Bloodstock Open Air

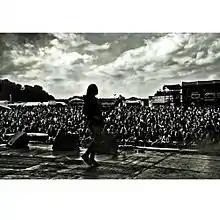
Savage Messiah performing at Bloodstock Open Air 2015.

The sideshow Pritchard vs Dainton also appeared at the festival. The historical battle re-enactment group Battle of the Nations UK have been confirmed.